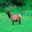
Label: deer